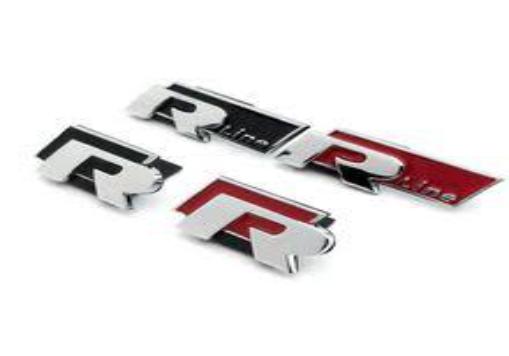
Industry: Transportation